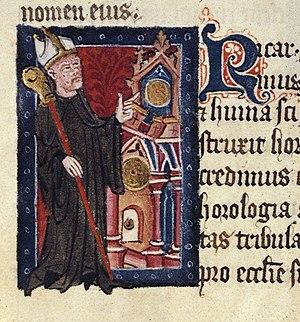
Richard de Wallingford, né en 1292 à Wallingford et mort en 1336 à St Albans, est un mathématicien anglais qui a fait d'importantes contributions à l'astronomie, l'astrologie et l'horlogerie tout en servant comme abbé à l'abbaye de Saint-Alban dans le Hertfordshire.
La médecine médiévale dans l'Occident chrétien est une médecine de langue latine qui s'étend sur près d'un millénaire, de la fin de l'Antiquité jusqu'à la Renaissance.
Une horloge est un instrument conventionnel de mesure du temps qui généralement indique l'heure en continu ; étymologiquement, le terme vient du mot latin horologium « qui dit l’heure », lui-même dérivé du mot grec ὡρολόγιον [formé à partir de oρα, l'heure et de λέγειν, dire, λόγιον, le dire ].
Une horloge mécanique dite communément et simplement horloge est un instrument de mesure du temps ou indicateur qui donne l'heure par une solution à l'origine entièrement mécanique. Succédant aux différentes horologia, elle apparait à la fin du XIIIᵉ siècle en Europe occidentale. À l'origine, à poids moteur et à foliot, elle connaîtra une longue évolution et une diversification importante au cours des siècles.